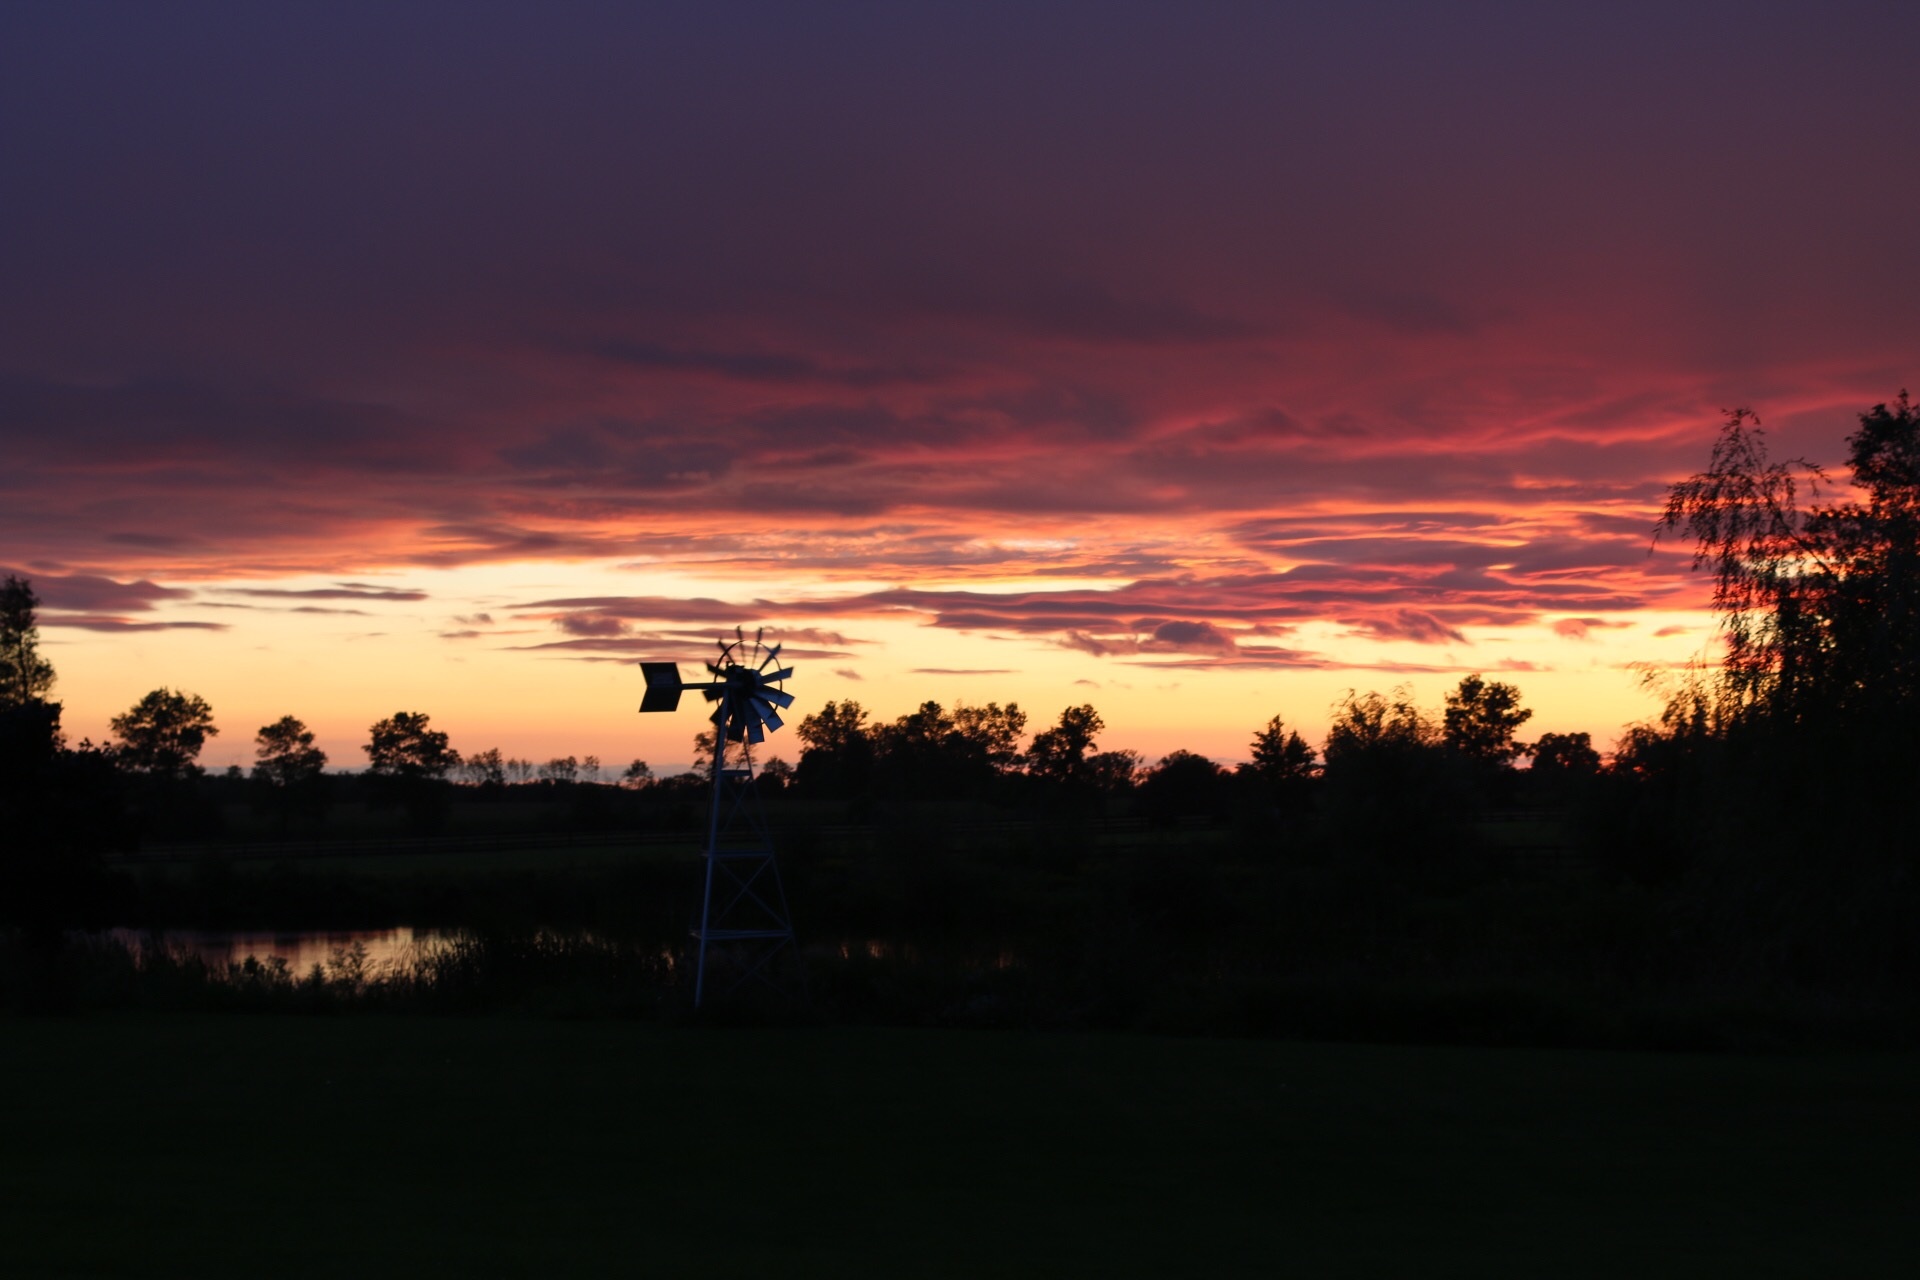
horizon, cloud, sky, sunrise, sunset, morning, dawn, atmosphere, dusk, evening, afterglow, red sky at morning